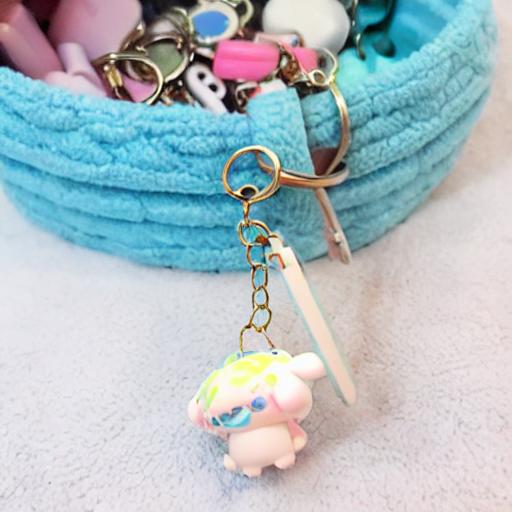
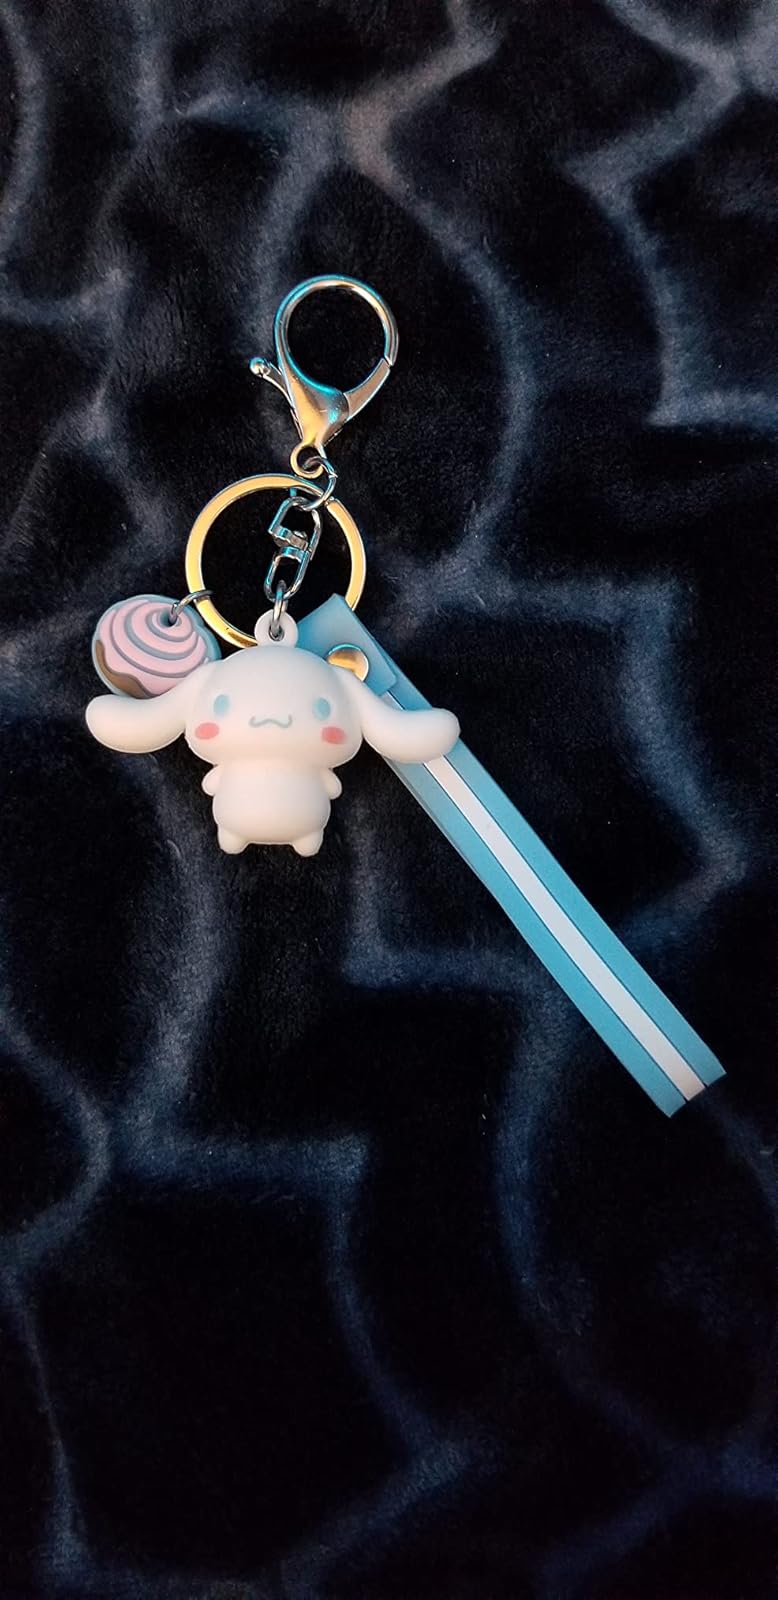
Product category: accessories_keychain
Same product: no